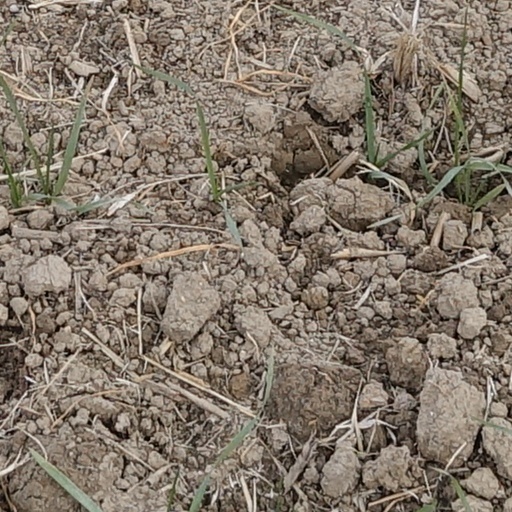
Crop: wheat